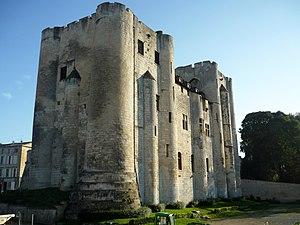
Donjon de Niort, côté nord-ouest This building is classé au titre des Monuments Historiques. It is indexed in the Base Mérimée, a database of architectural heritage maintained by the French Ministry of Culture,
Niort est une commune du centre-ouest de la France, chef-lieu du département des Deux-Sèvres.